List of birds of Solomon Islands

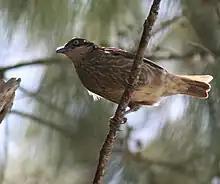
Polynesian starling

Starlings are small to medium-sized passerine birds. Their flight is strong and direct and they are very gregarious. Their preferred habitat is fairly open country. They eat insects and fruit. Plumage is typically dark with a metallic sheen.